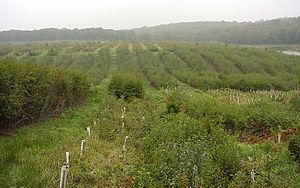
Forêt domaniale de Rihoult-Clairmarais, près de Saint Omer, Nord de la France, régénération sur coupe rase et ""cloisonnement sylvicole"".
La forêt domaniale de Rihoult-Clairmarais, plus souvent dénommée « forêt de Clairmarais » est un des grands massifs boisés de la région Nord-Pas-de-Calais et l'un des deux seuls de Flandre française.
Dans le domaine de la sylviculture, le « cloisonnement » ou « cloisonnement d'exploitation » désigne l'ensemble des voies d’accès construites et entretenues à l’intérieur de parcelles de forêt cultivées ou exploitées. On utilise aussi des cloisonnements sylvicoles moins espacés pour la gestion.
Pour le topographe, un layon est une « petite laie forestière »